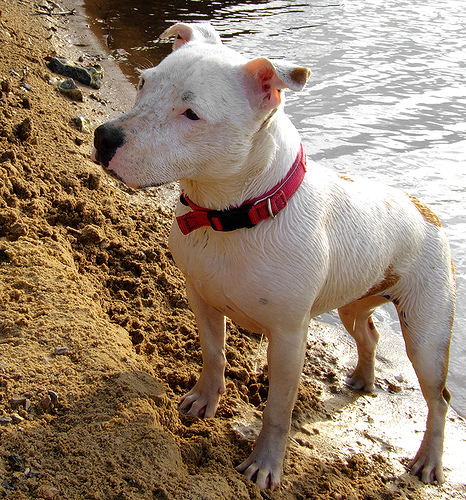
Animal: dog
Breed: staffordshire_bull_terrier